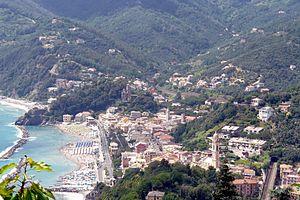
L'association I Borghi più belli d'Italia est née en mars 2001 sous l'impulsion de Conseil du tourisme de l'ANCI.